Jesse Glass

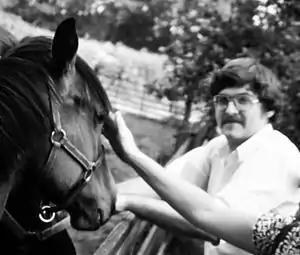
Maryland author Jesse Glass on family farm in Westminster.

Glass first began to write and publish experimental poetry in c. 1972. Starting in 1976, he edited and published the mimeographed "Goethe’s Notes Magazine" and Goethe's Press from his family home in Westminster, Maryland. Richard Kostelanetz's wide-ranging cultural activities were a major influence during this period, particularly Kostelanetz's Assembling Magazine.